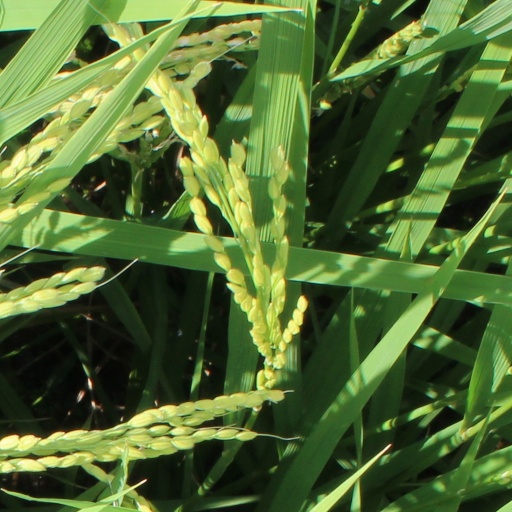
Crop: rice